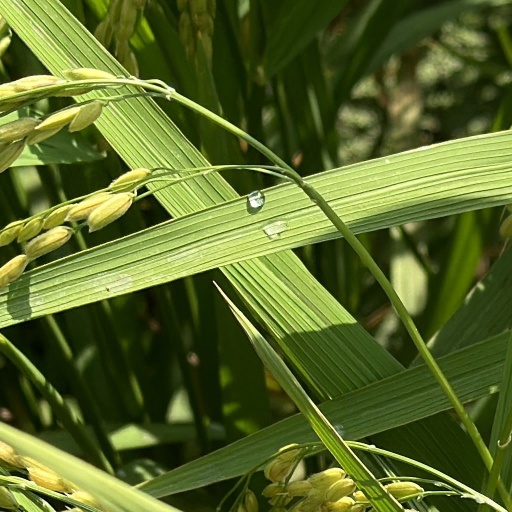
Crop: rice